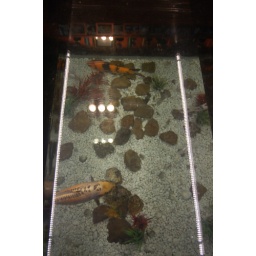
the green house coffeeshop glass floor with koi fish swimming around underneath.